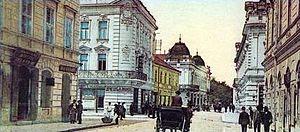
Belgrade est la capitale et la plus grande ville de Serbie. Au recensement de 2011, la ville intra muros comptait 1 233 796 habitants et, avec le district dont elle est le centre, appelé Ville de Belgrade, 1 687 132 habitants en 2017, cela représente 24 % de la population totale de Serbie.